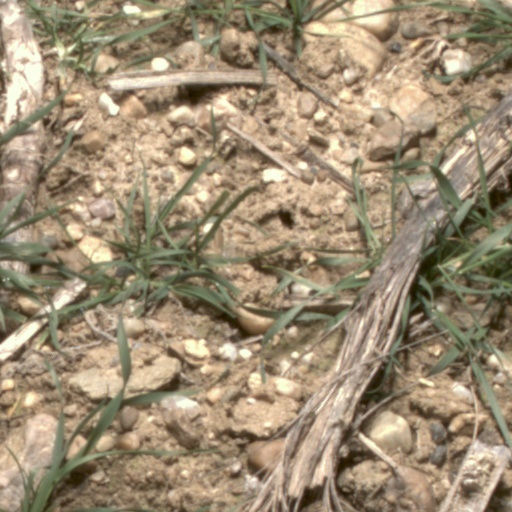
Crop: wheat